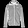
Label: Coat